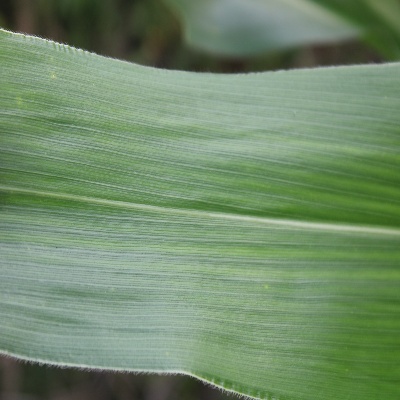
Crop: Maize
Condition: healthy